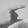
ASL letter: G